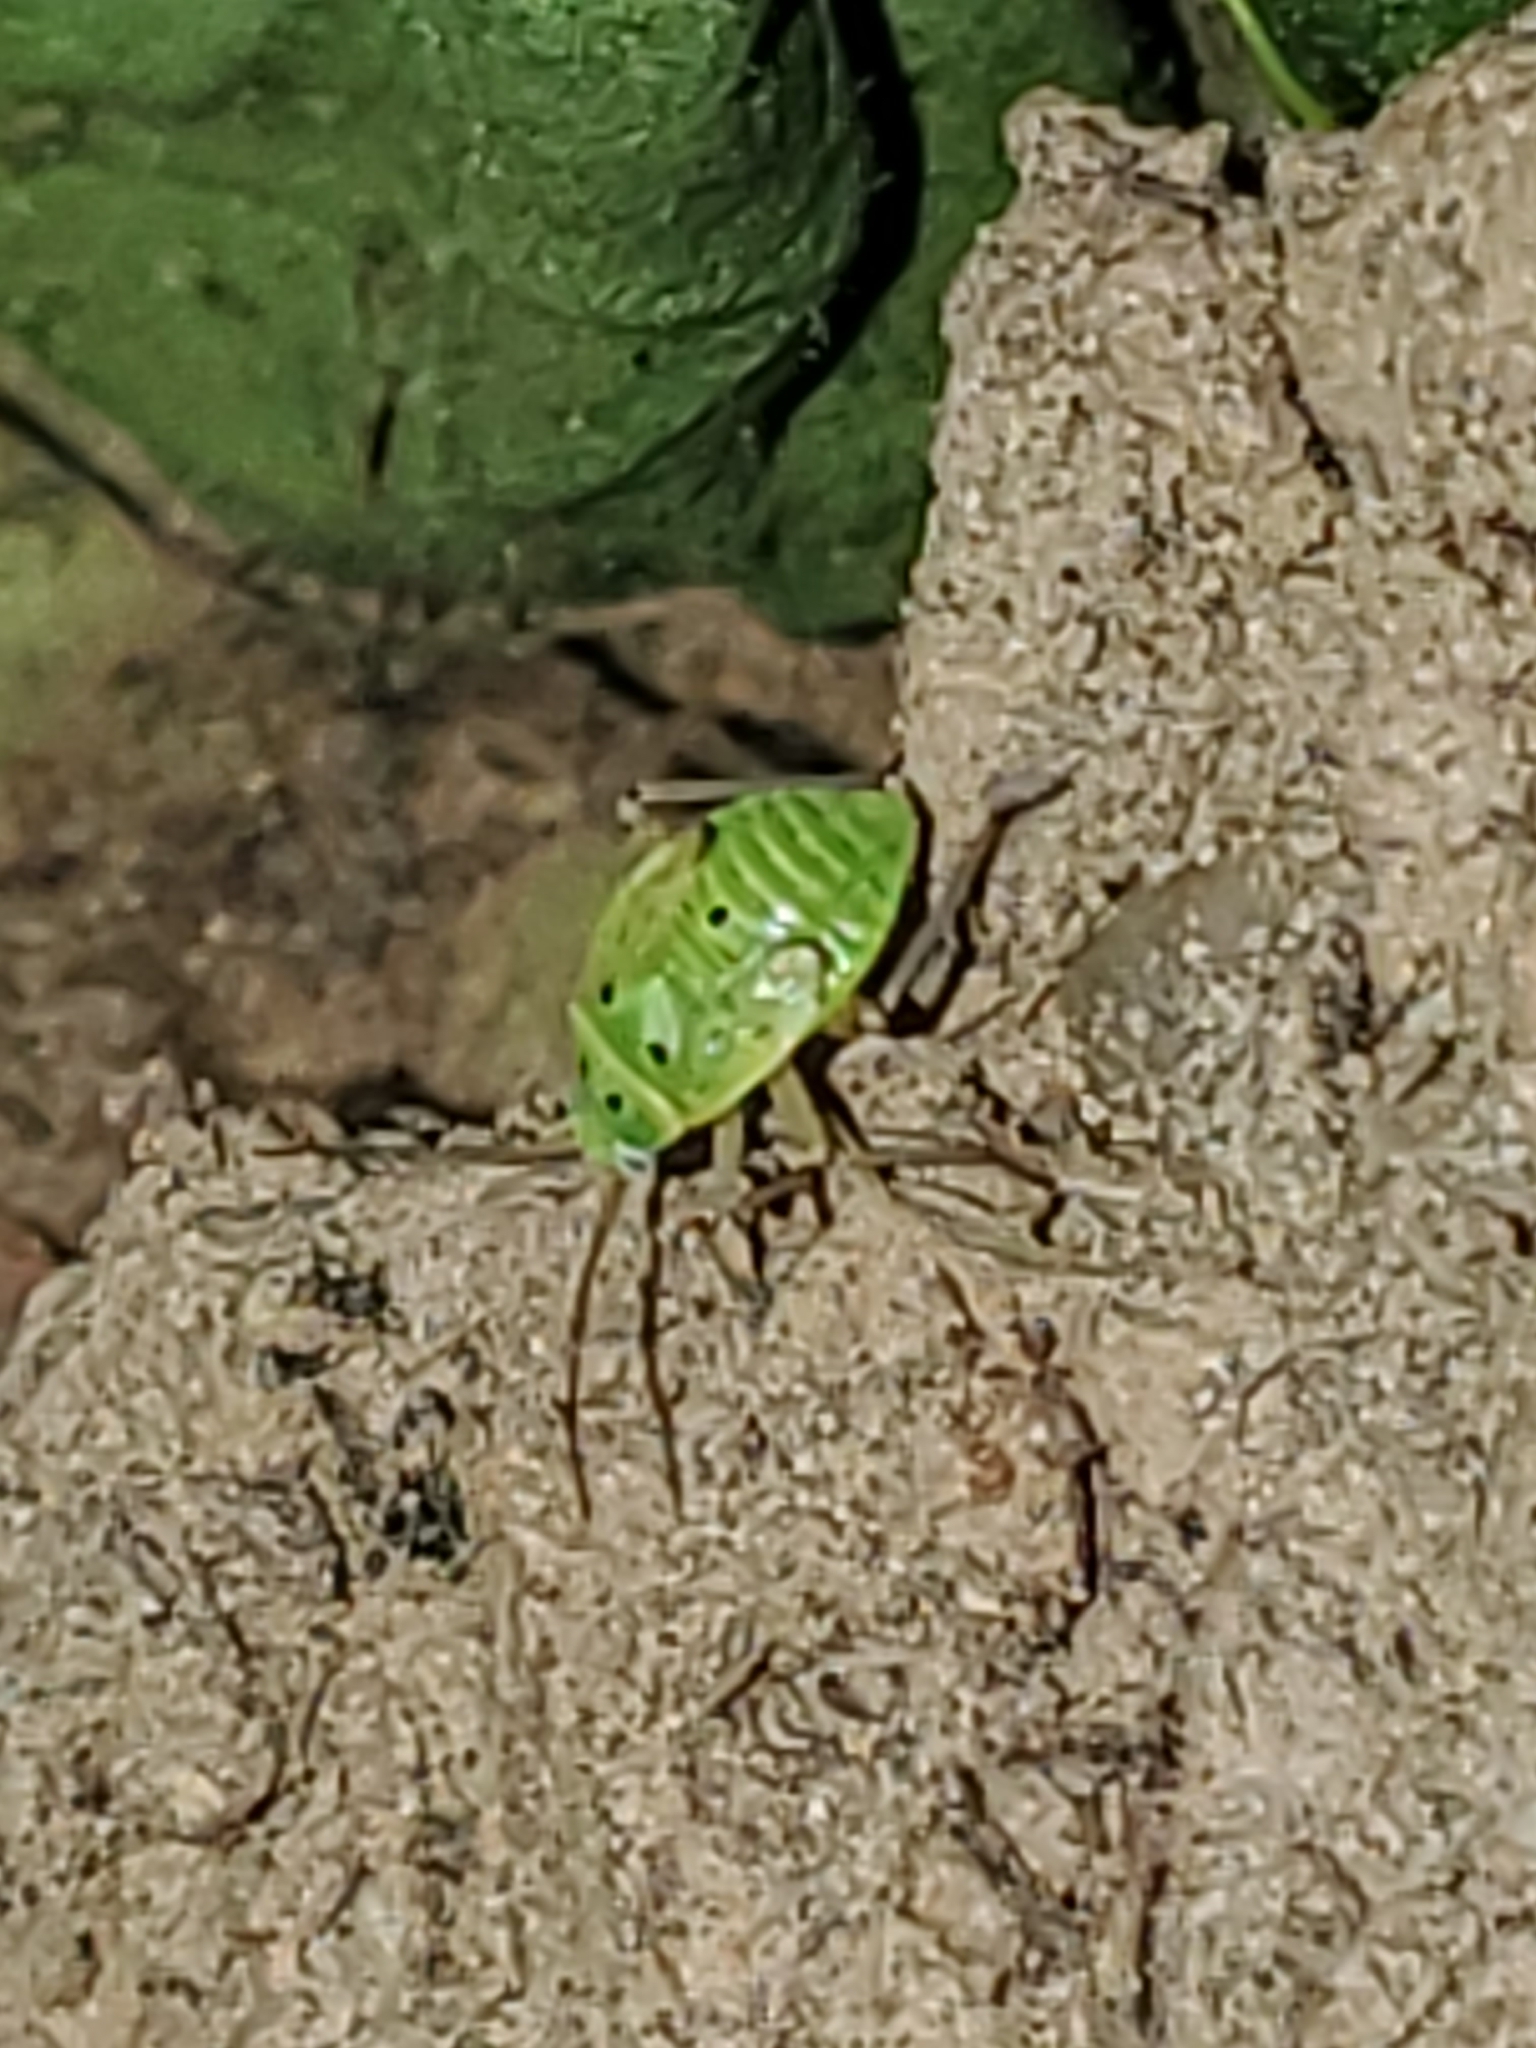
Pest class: lygus_bug